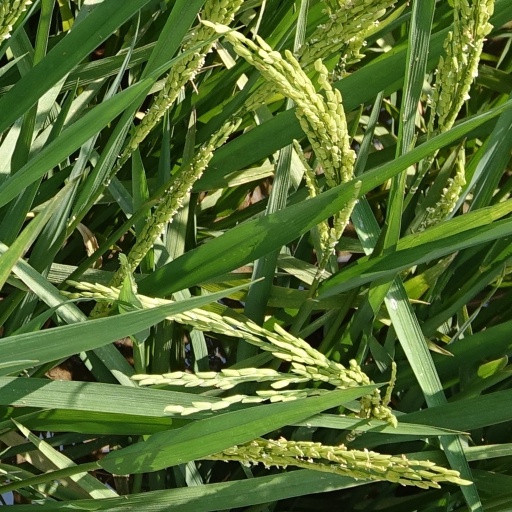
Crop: rice